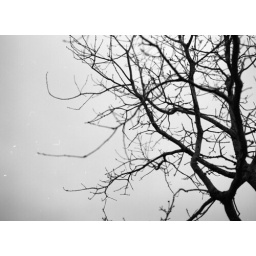
Shot of Fuji PRO 400 colour 120 film. Converted to black and white in CS3.